Icons of Evolution

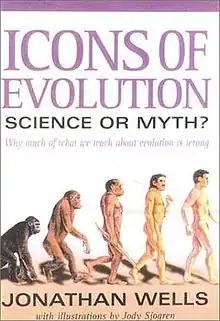
Cover

Icons of Evolution is a book by Jonathan Wells, an advocate of the pseudoscientific intelligent design argument for the existence of God and fellow of the Discovery Institute, in which Wells criticizes the paradigm of evolution by attacking how it is taught. The book includes a 2002 video companion. In 2000, Wells summarized the book's contents in an article in the "American Spectator". Several of the scientists whose work is sourced in the book have written rebuttals to Wells, stating that they were quoted out of context, that their work has been misrepresented, or that it does not imply Wells's conclusions.